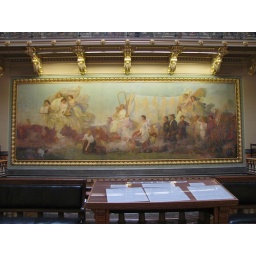
&amp;quot;Westward&amp;quot; painting by Edwin H. Blashfield, 2nd floor of the Iowa Capital building